Der Ring des Nibelungen: composition of the text

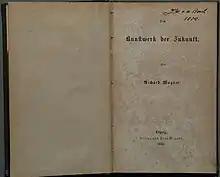
The title page of "Das Kunstwerk der Zukunft"

Parallel to these renewed efforts on "The Ring" was Wagner's work on a lengthy essay entitled "Oper und Drama" ("Opera and Drama"), which musicologist Deryck Cooke (1979) has described as, "essentially a blueprint [for the "Ring"]". Wagner's principal theoretical work, "Oper und Drama" grew out of a draft of an essay on "Das Wesen der Oper" ("The Essence of Opera"), which, preparatory to the composition of "Siegfried's Tod", he wrote in an attempt "to tidy up a whole life that now lay behind me, to articulate each half-formed intuition on a conscious level...". First mentioned in a letter to Theodor Uhlig on 20 September 1850, the work was begun by 9 October. Wagner, it seems, anticipated that it would be no longer than the other essays he had recently completed; but over the winter of 1850–1851, it grew into a book of some considerable size. Completed by 20 January 1851, just four months after Wagner conceived it, it was first published in 1852 by J. J. Weber of Leipzig. It was in the pages of "Opera and Drama" that Wagner's nebulous or half-conscious ideas on artistic method and the relationship between music and drama were first given concrete expression.